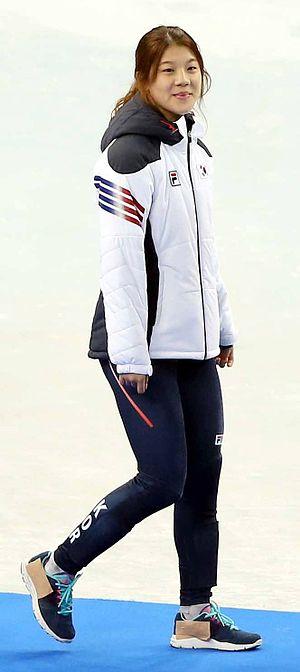
Kong Sangjeong est une patineuse de vitesse sur piste courte sud-coréenne née le 22 juin 1996 à Séoul. Elle a remporté la médaille d'or du relais 3 000 mètres aux Jeux olympiques d'hiver de 2014, à Sotchi.